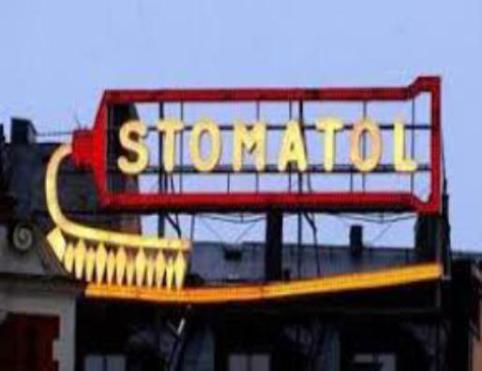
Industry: Necessities